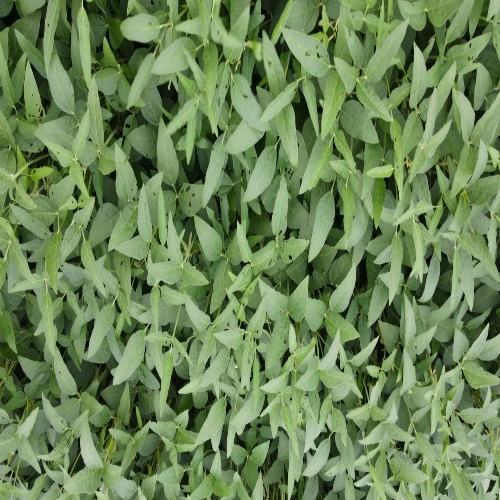
Label: Diabrotica_speciosa